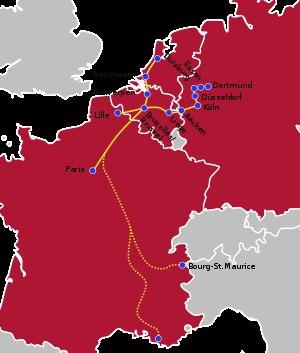
L’attentat du train Thalys le 21 août 2015 est une tentative terroriste avortée par armes à feu qui s'est déroulée à bord du train Thalys nᵒ 9364 reliant Amsterdam à Paris sur la ligne LGV Nord, alors que celui-ci se trouvait aux alentours de la commune d'Oignies, dans le Pas-de-Calais.